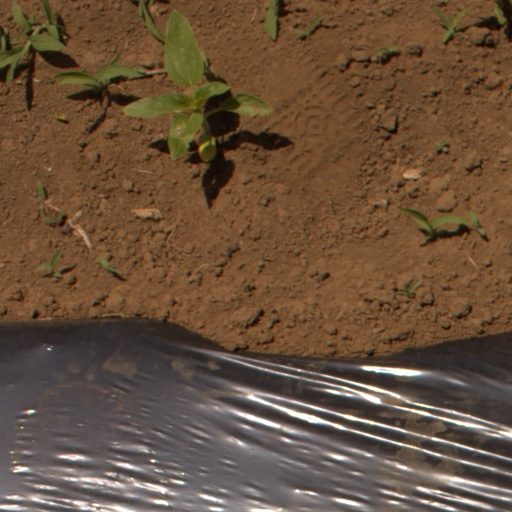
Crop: Jerusalem artichoke